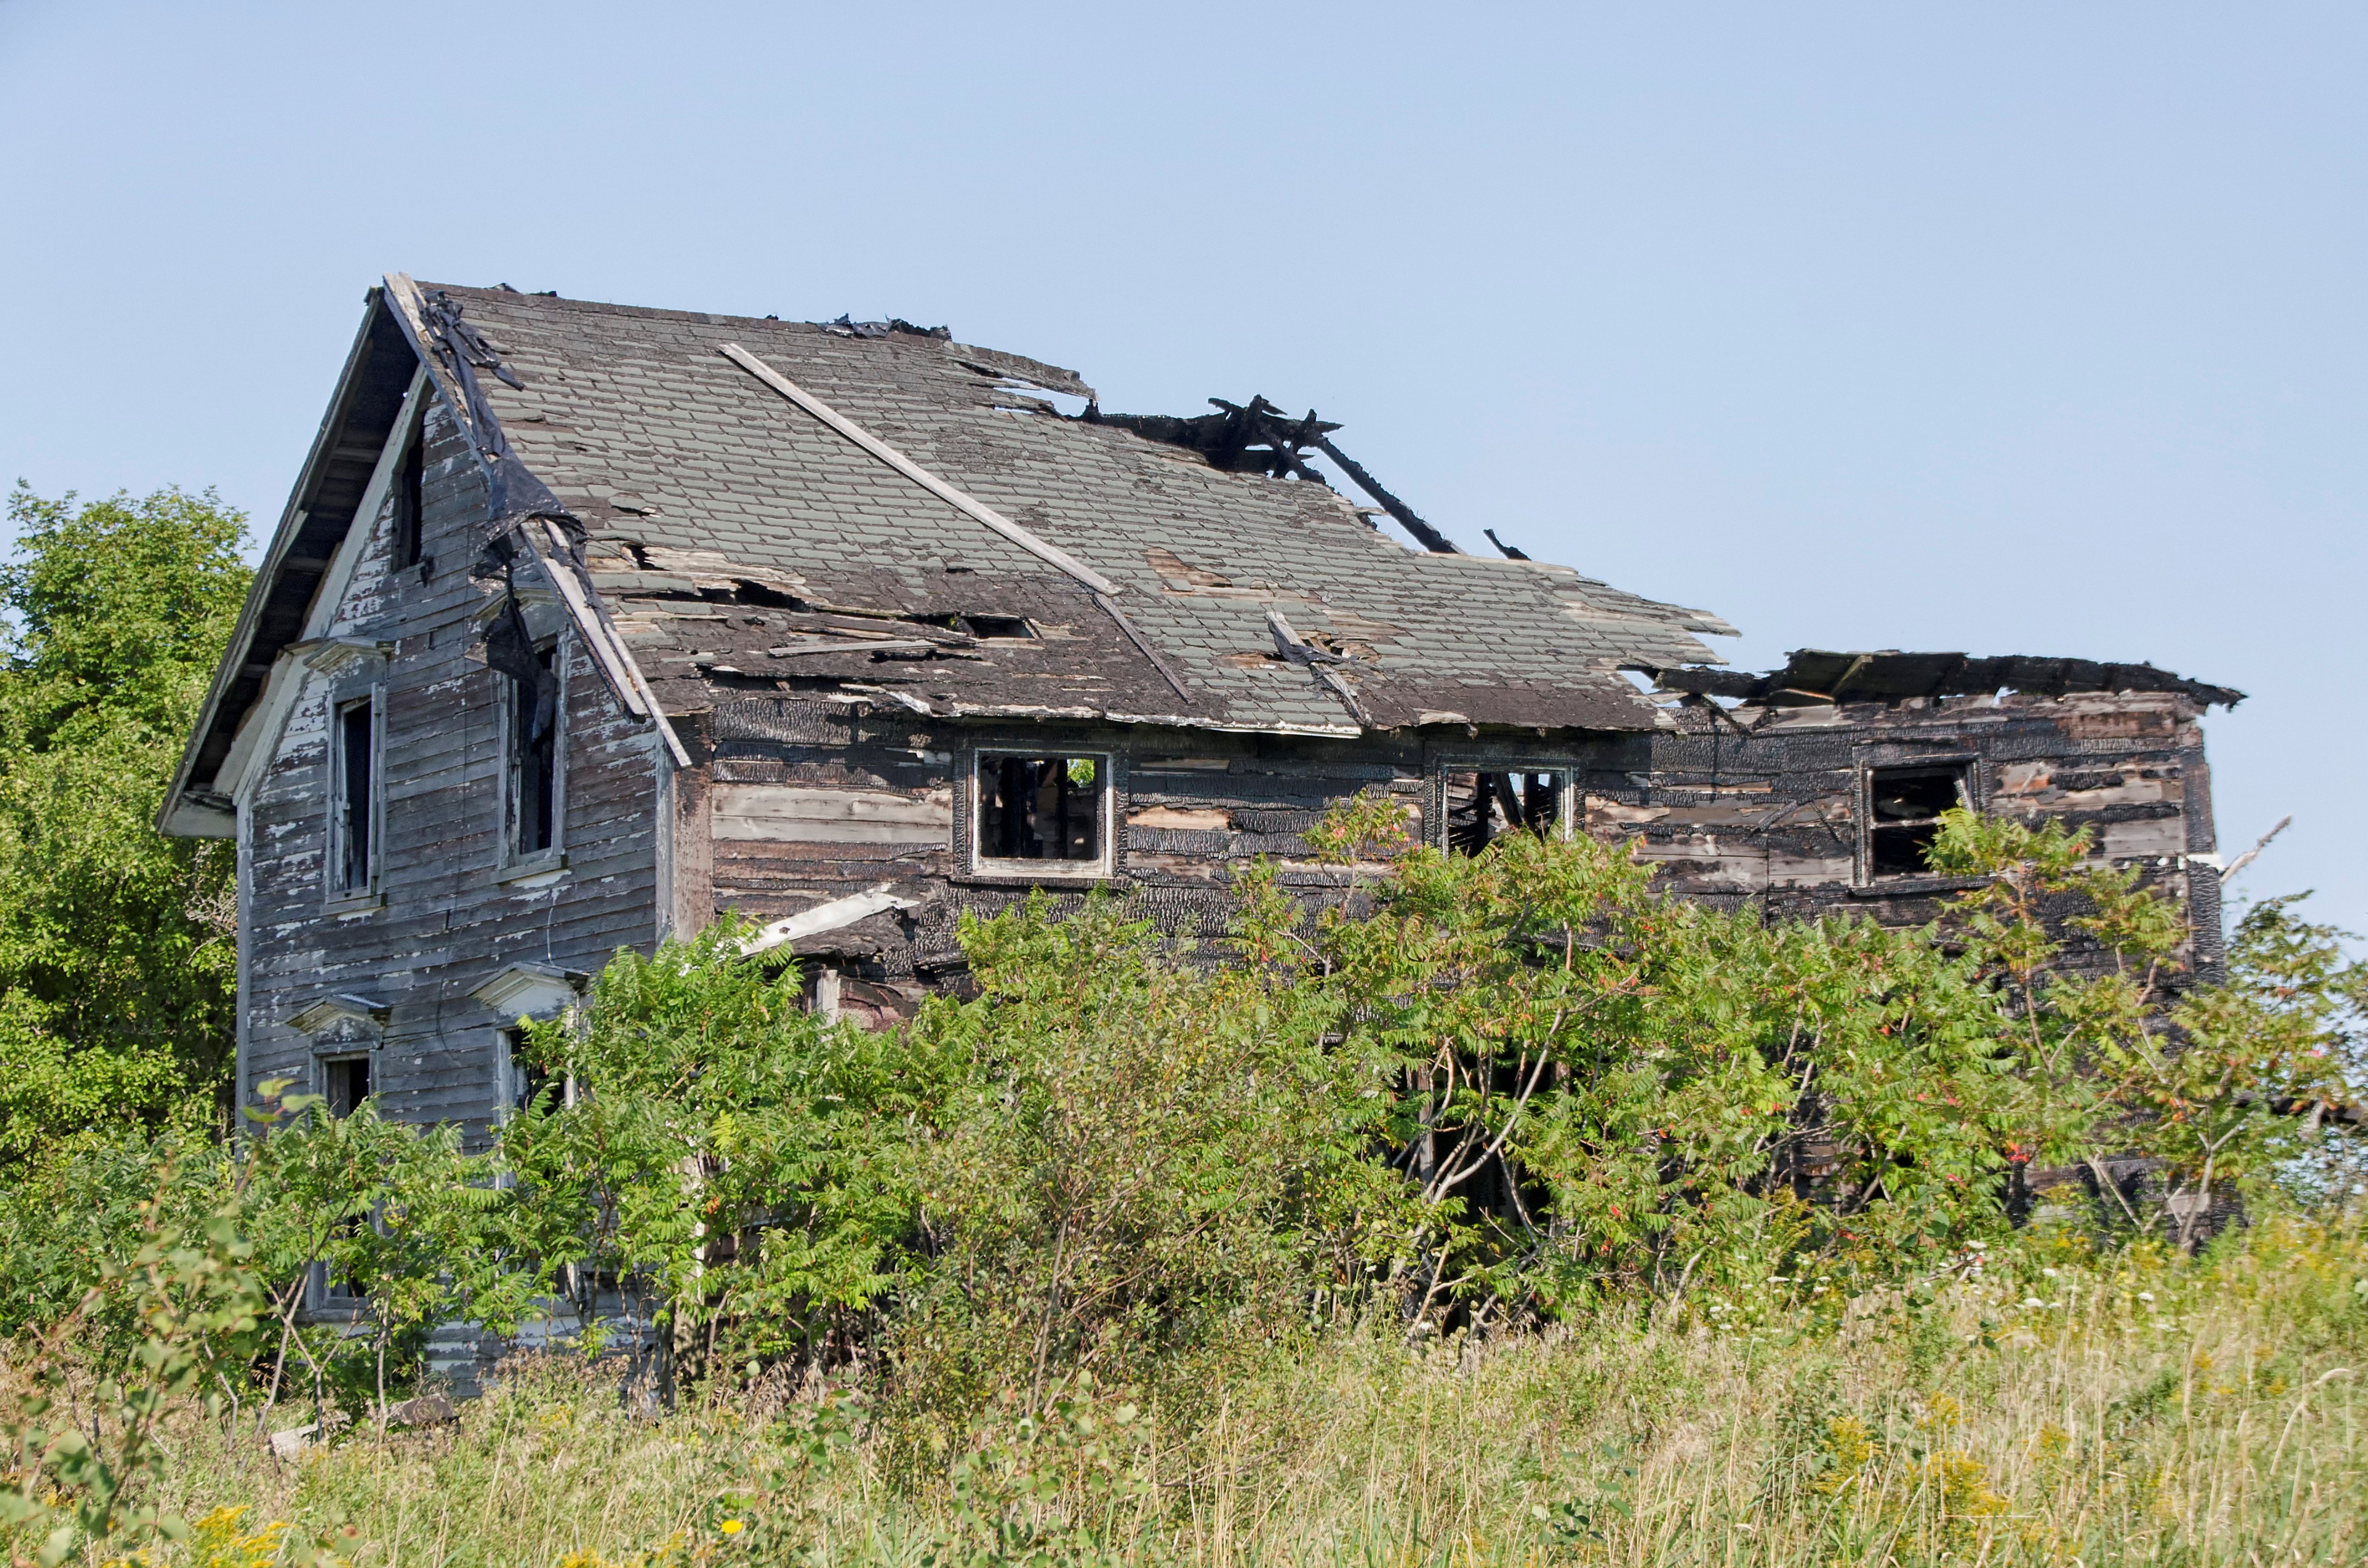
nature, house, building, hut, village, shack, cottage, canada, ruins, quebec, sherbrooke, thatching, rural area